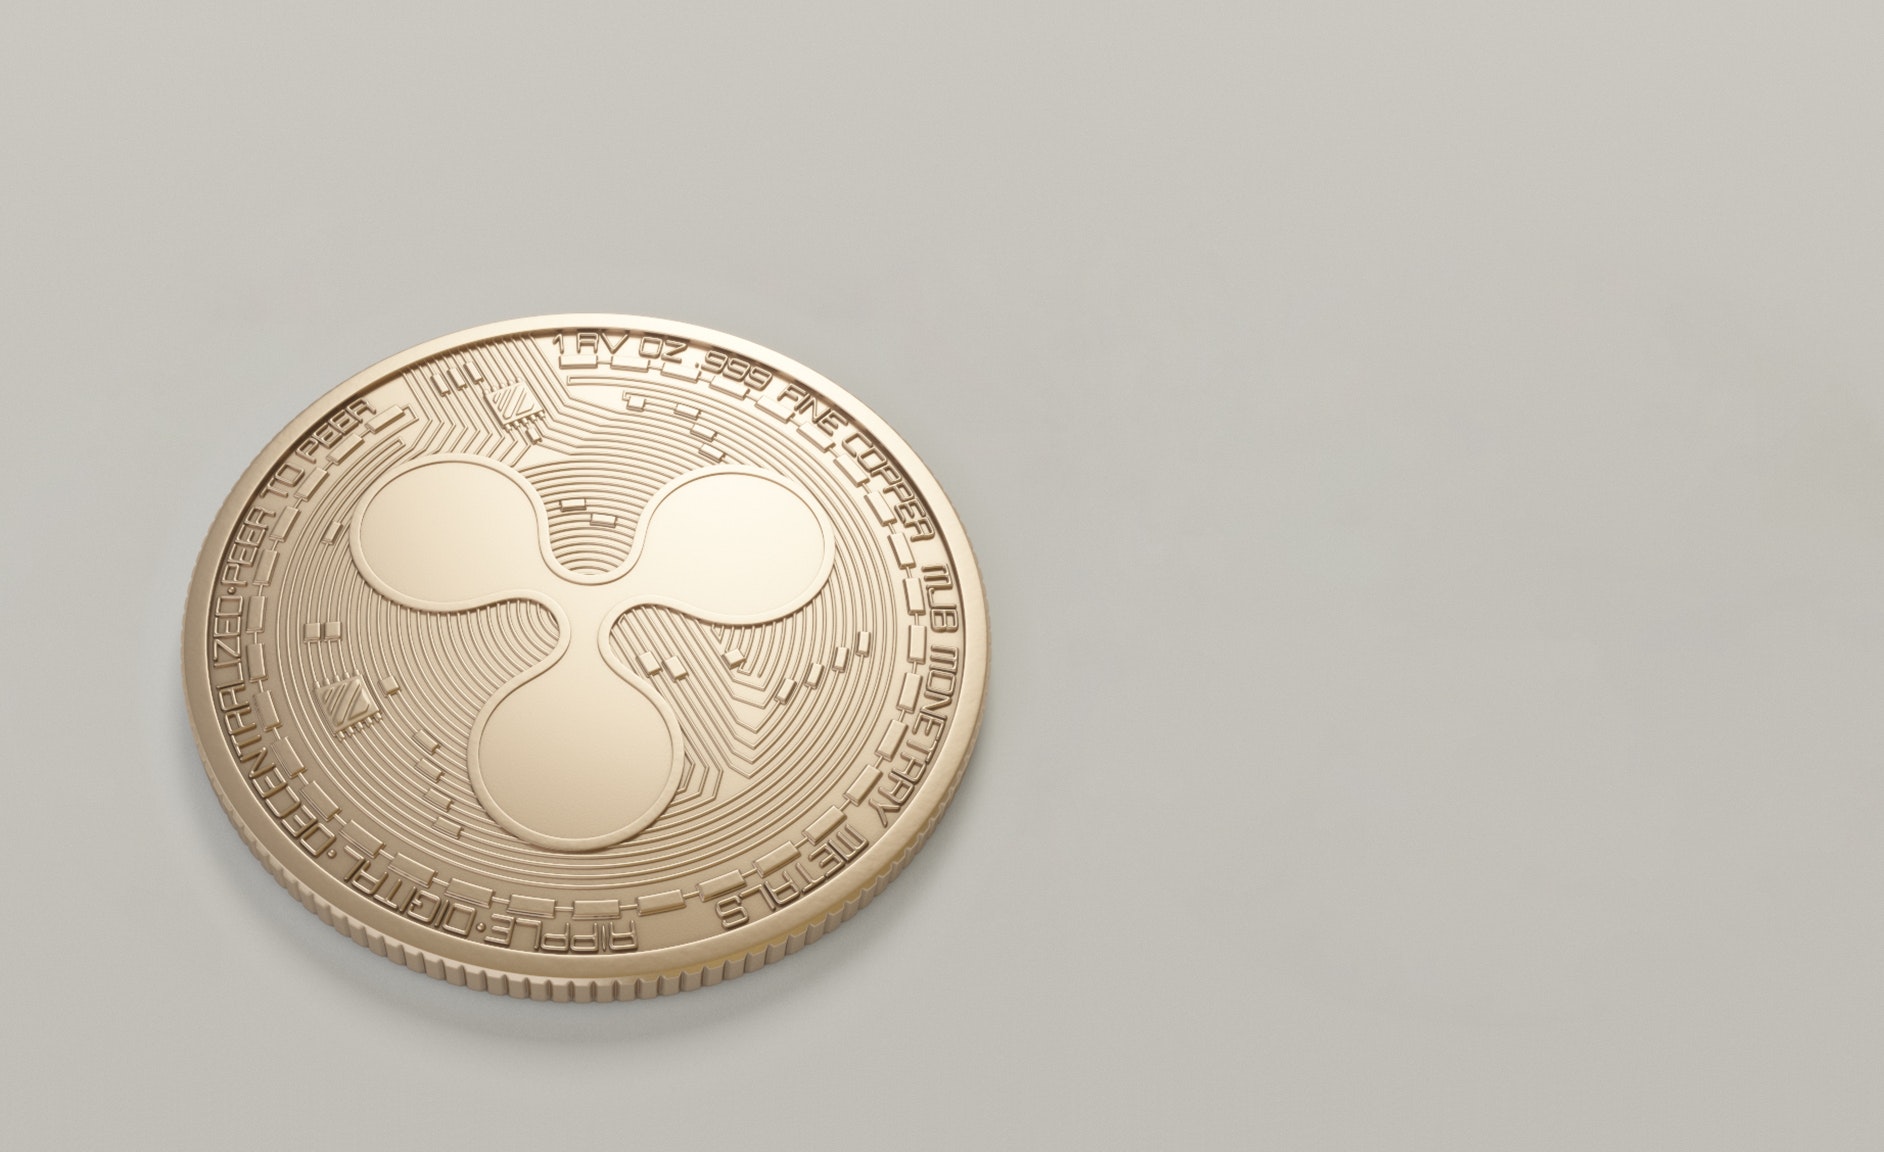
coin, metal, money, currency, silver, circle